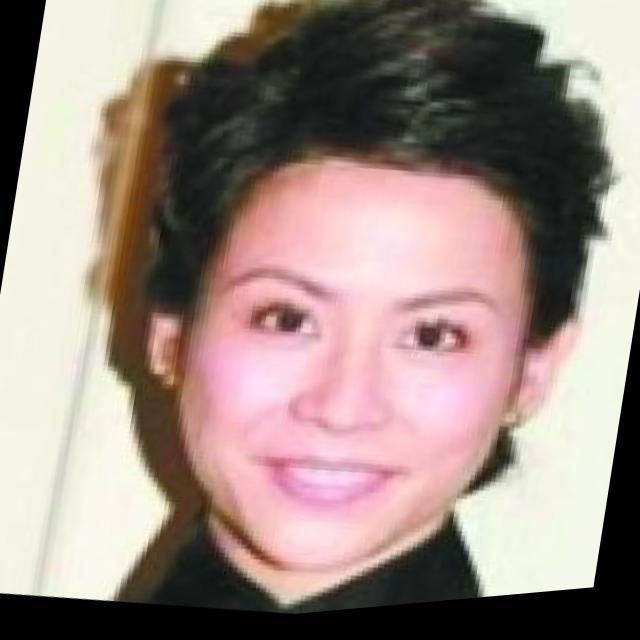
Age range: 21-44